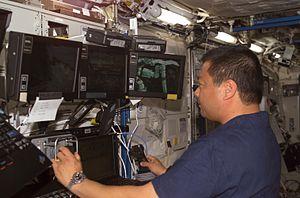
Le système de service mobile, également appelé par métonymie Canadarm 2, est un équipement externe de la Station spatiale internationale permettant de déplacer des modules et des équipements extérieurs de la Station et pouvant assister les astronautes au cours des sorties extravéhiculaires.